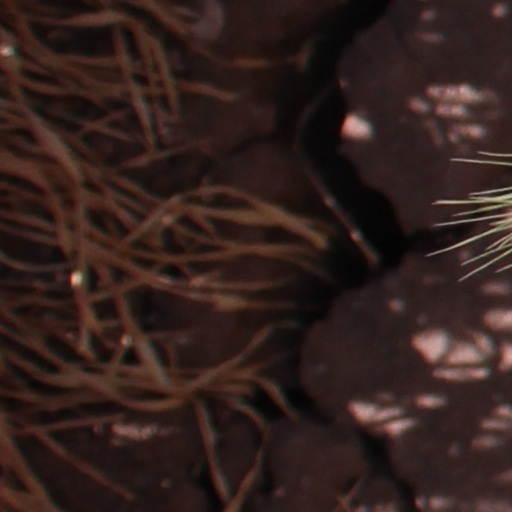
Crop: wheat